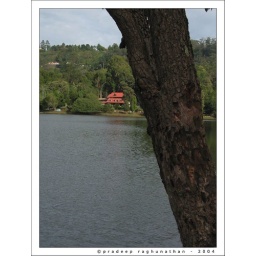
tree and red house near lake